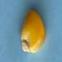
Maize quality: Good